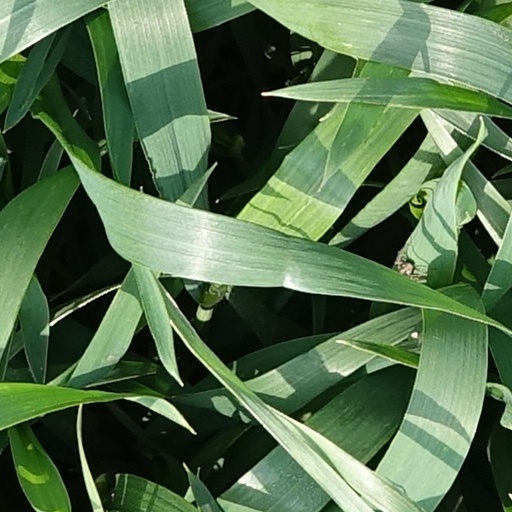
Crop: wheat